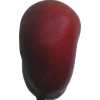
Label: nectarine_flat